Youri Tielemans

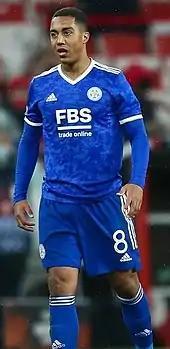
Tielemans playing for Leicester City in 2021

On 31 January 2019, Tielemans joined Premier League club Leicester City on loan until the end of the season, with Adrien Silva going the other way in a swap deal. On 9 March, Tielemans scored his first goal for the club in a 3–1 win over Fulham. Tielemans completed a permanent move to Leicester City on 8 July 2019, on a four-year deal for an estimated fee of £32 million. He scored in a 3–1 home win over Bournemouth on 31 August, but courted controversy with a high challenge on Callum Wilson that escaped punishment even after consultation with the video assistant referee; referees' chief Mike Riley ruled that this was an incorrect decision and Tielemans should have been sent off. On 15 May 2021, Tielemans scored the only goal of the 2021 FA Cup Final with a long-range strike against Chelsea in the 63rd minute, sealing Leicester's first ever FA Cup title. He was named the man of the match.